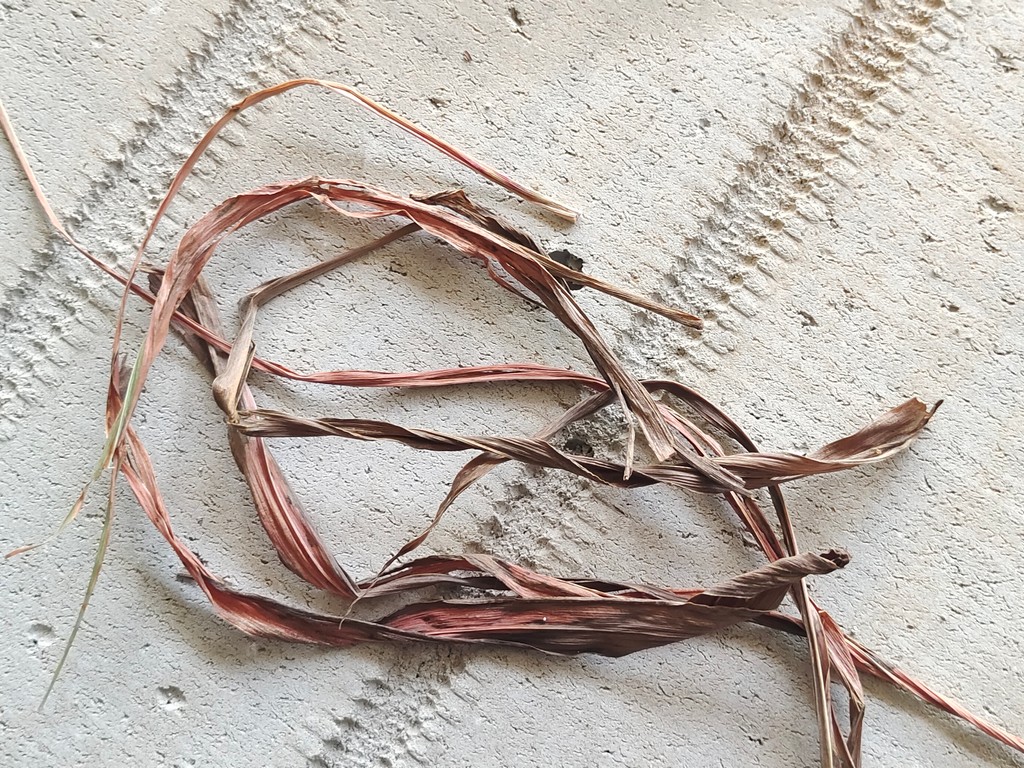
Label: Dried